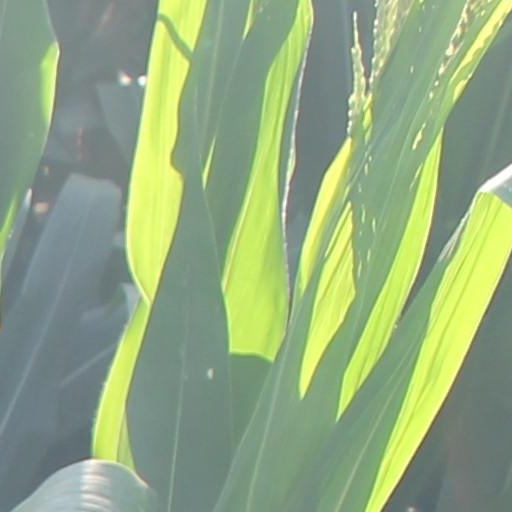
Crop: maize; corn